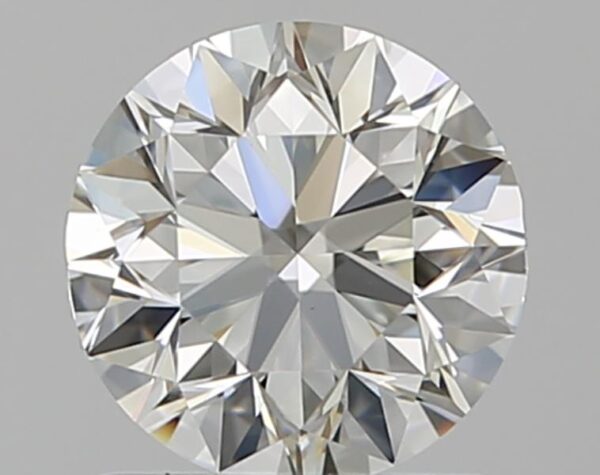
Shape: round
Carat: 1
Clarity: VS1
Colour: J
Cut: VG
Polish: EX
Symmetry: VG
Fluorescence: N
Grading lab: GIA
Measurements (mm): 6.17 x 6.24 x 4.04